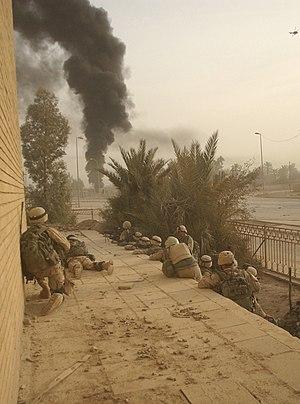
La bataille de Samawa oppose les forces de la Coalition aux forces irakiennes du 30 mars au 4 avril 2003 pendant l'opération liberté irakienne, lors de la progression américaine sur Bagdad.